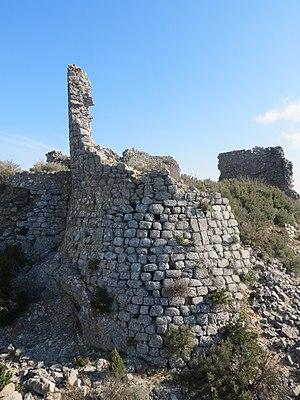
Le château de Salveterra, ou château d'Opoul, est un château construit par Jacques Ier d'Aragon au XIIIᵉ siècle sur la frontière entre le Royaume de France et le Royaume d'Aragon.